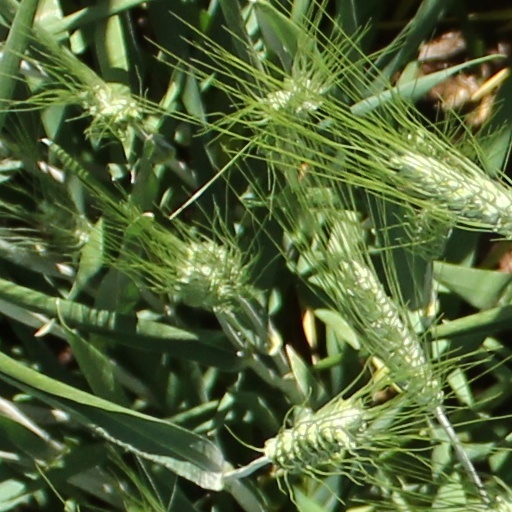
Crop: wheat